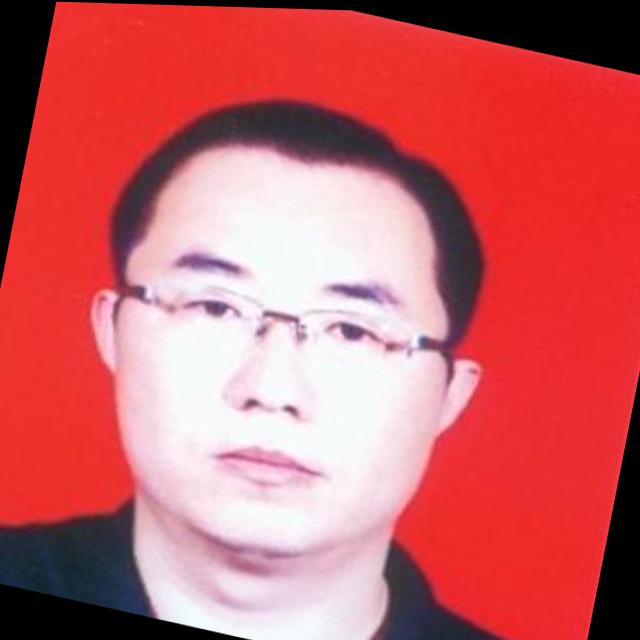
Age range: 21-44